Totivirus

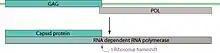
Genome of genus "totivirus"

Totiviruses have a genome of 4700–6700 nucleotides in length and only a single copy of the genome is present in the particle. The nucleic acid content of a totivirus capsid is usually of one segment but can also contain three or four segments of linear double stranded RNA. The genome contains two large overlapping open reading frames (ORFs). These open reading frames (ORFs) code for a capsid protein (CP) and an RNA-dependent RNA polymerase (RdRp). The 5' end of the positive strand of the dsRNA genome has no cap and is very structured. Totiviruses contain a long 5' untranslated region (5' UTR) which functions as an internal ribosome entry site (IRES). Totiviruses can have satellite RNAs encoding a toxin.